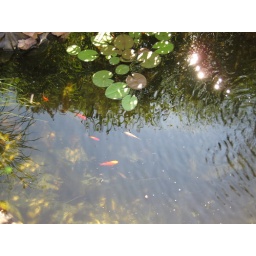
A shot of the gold fish in the pond that the bridge crosses.